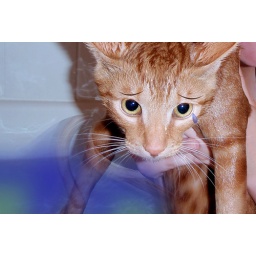
blue is tobi in the bath &amp;lt;:(